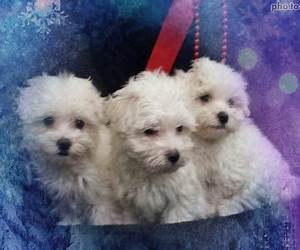
Label: cane